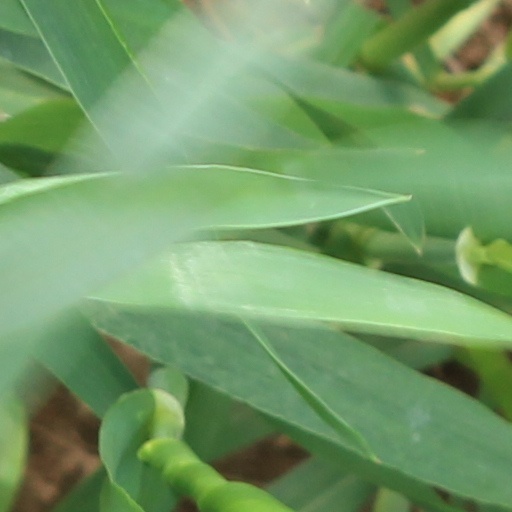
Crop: wheat